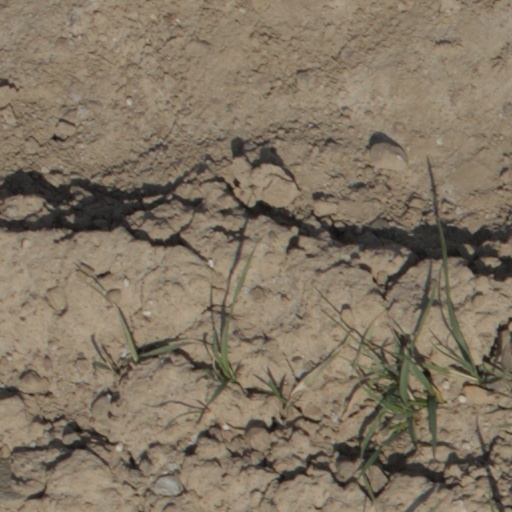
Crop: wheat